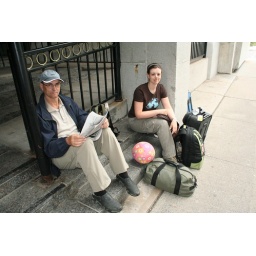
Dad, &amp;quot;Hali&amp;quot; the pink dodgeball, and me waiting for our car at our hotel in Halifax